Władysław I Łokietek

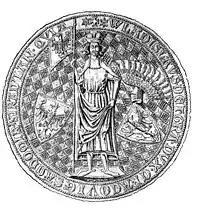
Ducal seal of Władysław the Elbow-high from 1315

On the advice of the German prior of the Dominican Order in Gdańsk, Władysław I Łokietek decided to bring the Teutonic Order in to help. At first it seemed that all went well, as the knights under Gunther von Schwarzburg, the commander of Chełmno, successfully drove the Brandenburgs from Gdańsk and then moved on to Tczew. However, the Prussian Grand Master did not listen to Prince Casimir, Władysław's governor residing in Tczew, and without a struggle took the city. Then the Knights took Nowe and in 1308 completed the campaign. Only Świecie remained in the hands of Władysław the Short. In April 1309 in Kuyavia there was a meeting between Władysław the Short and the Prussian Grand Master about the seizure of Pomerelia at which the Teutonic Order issued to the Prince an absurd bill for the relief of Gdańsk, and then offered to purchase the territory. Both proposals were rejected by Wladyslaw. Consequently, in July 1309, the Teutonic Knights began the siege of Świecie. The garrison surrendered the city only in September. In order to legitimize their conduct, the Knights purchased in September a questionable right to the district from Brandenburg. The annexation of Pomerelia enabled the Grand Master to finally transfer their capital from Venice to Malbork.